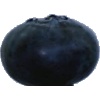
Label: blueberry